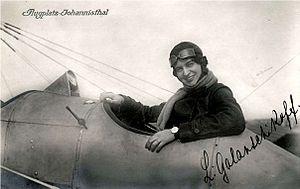
Les femmes pendant la Première Guerre mondiale ont connu une mobilisation sans précédent. La plupart d'entre elles ont remplacé les hommes enrôlés dans l'armée en occupant des emplois civils ou dans des usines de fabrication de munitions. Plusieurs centaines de milliers ont servi dans les différentes armées dans des fonctions de soutien, par exemple en tant qu'infirmières. Certaines, en Russie par exemple, ont participé aux combats. D'autres encore sont restées inconditionnellement pacifistes.
Lioubov Aleksandrovna Golantchikova est l'une des deux premières aviatrices russes avec Lydia Vissarionovna Zvereva.